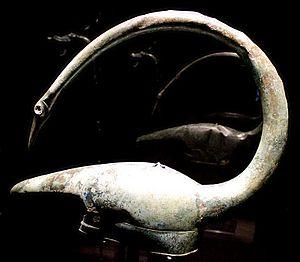
Casque en forme de cygne trouvé dans le sanctuaire gaulois de Tintignac (Corrèze). Cité des Sciences et de l'Industrie (Paris), ""Les Gaulois, une expo renversante"", du 19-10-2011 au 2-09-2012.
Le site archéologique de Tintignac situé à Naves en Corrèze est caractérisé par la superposition d'un sanctuaire gaulois et d'un temple gallo-romain et par la qualité des découvertes, en particulier un dépôt gaulois contenant des objets méconnus et exceptionnels tels que des trompettes de guerre et des casques fabuleux. Le site a fait l’objet d’un classement au titre des monuments historiques sur la liste de 1840.